Water purification

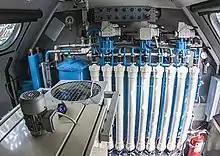
Station for complex water treatment SKO-10K

One of the first steps in most conventional water purification processes is the addition of chemicals to assist in the removal of particles suspended in water. Particles can be inorganic such as clay and silt or organic such as algae, bacteria, viruses, protozoa and natural organic matter. Inorganic and organic particles contribute to the turbidity and colour of water.